Percy Dwight Siverd

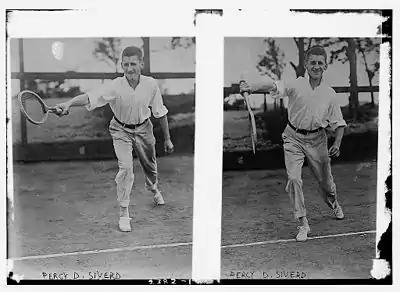
Siverd in 1911-1912

Percy Dwight Siverd (March 6, 1889 – February 14, 1974) was an American tennis player. He was the 1911 U.S. Men's Clay Court finalist and Pennsylvania champion in 1912.